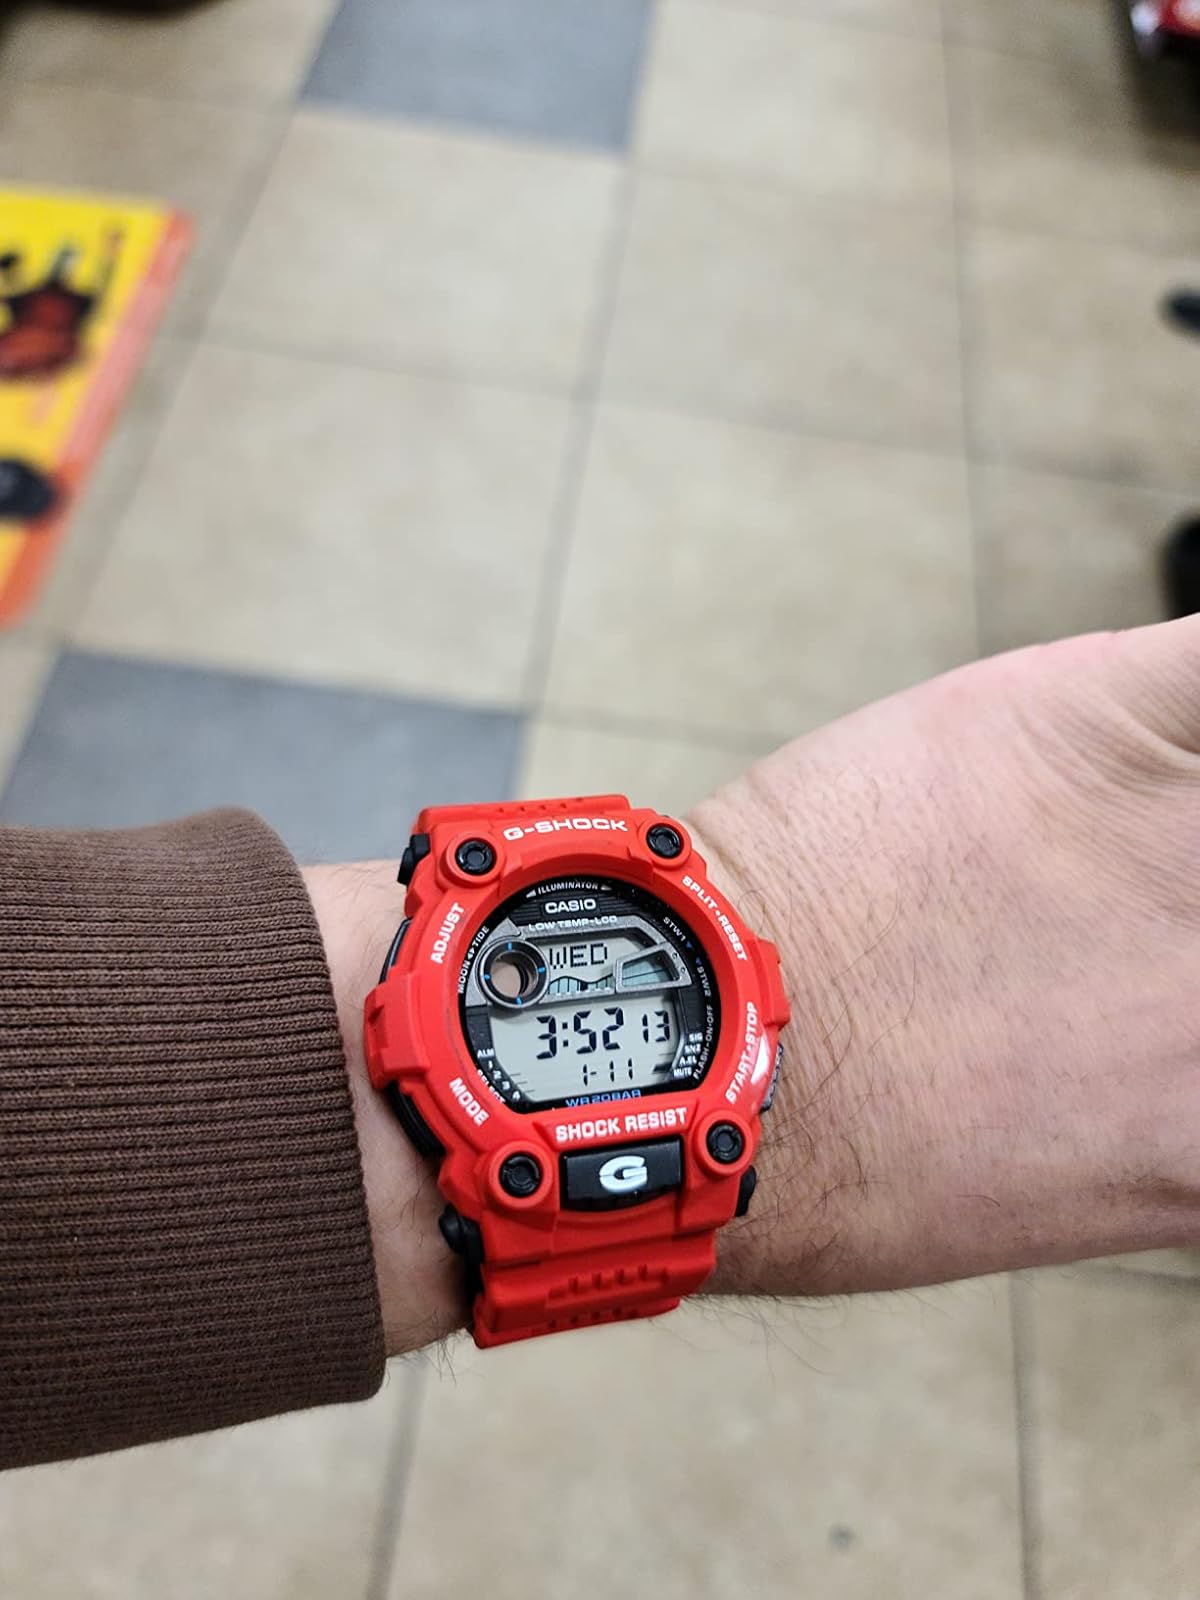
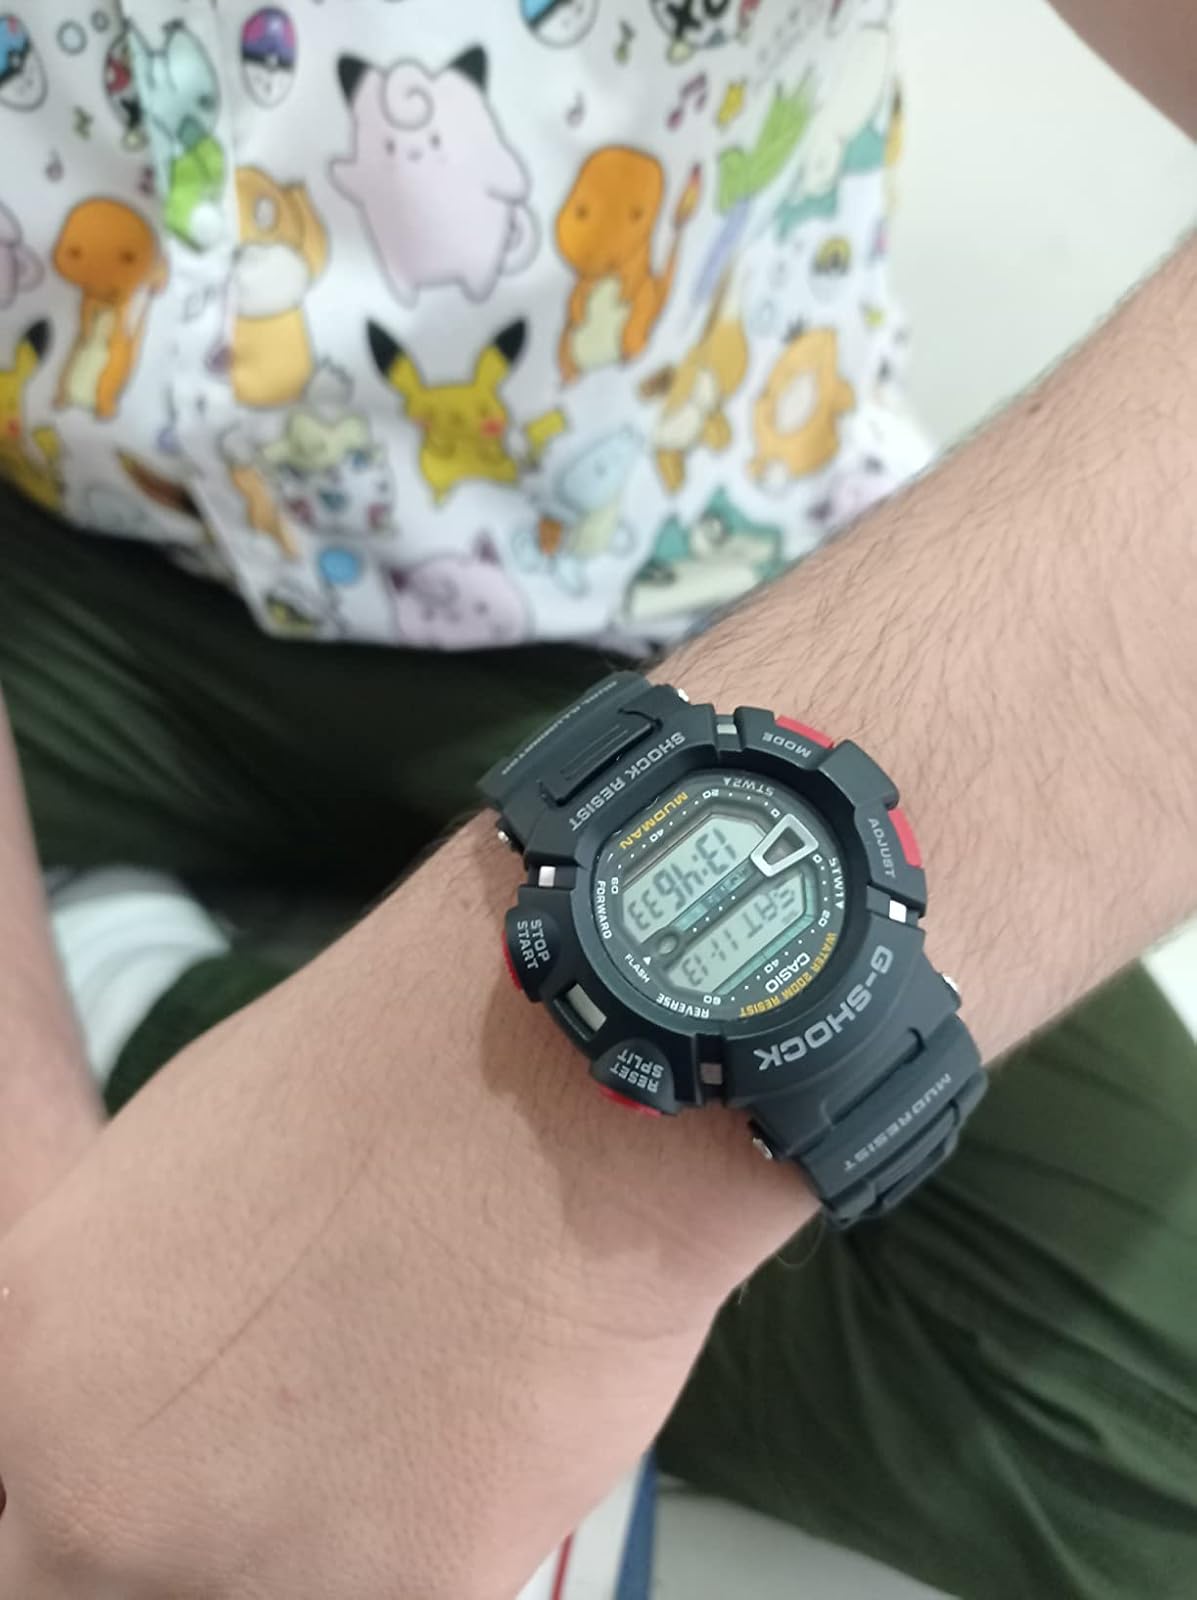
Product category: accessories_watch
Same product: no